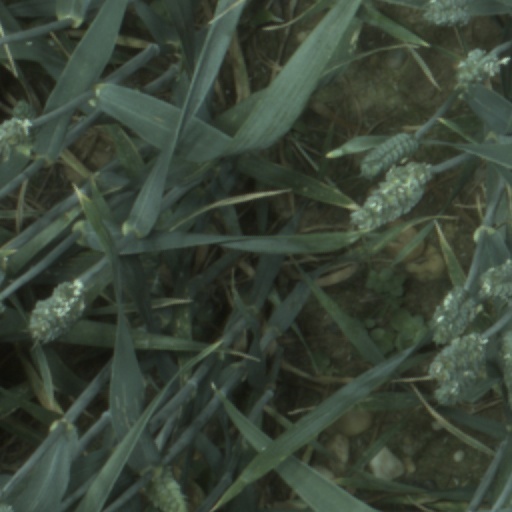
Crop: wheat